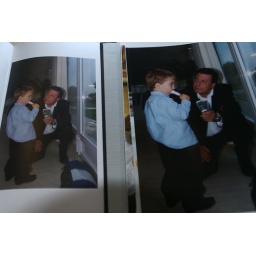
better blacks in apple book (right)